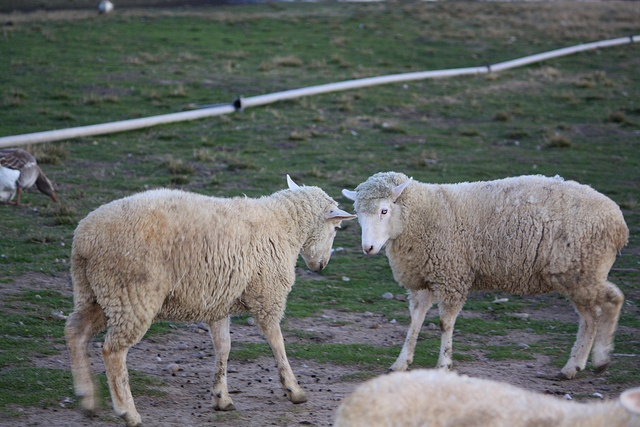
Two sheep standing eye to eye in the dirty with another sheep and a bird around.
The two sheep look like they are fighting outside.
Two sheep are squaring off getting ready to head-butt each other.
Two sheep look at each other on a barren grass field.
Two sheep who are facing each other in a field.